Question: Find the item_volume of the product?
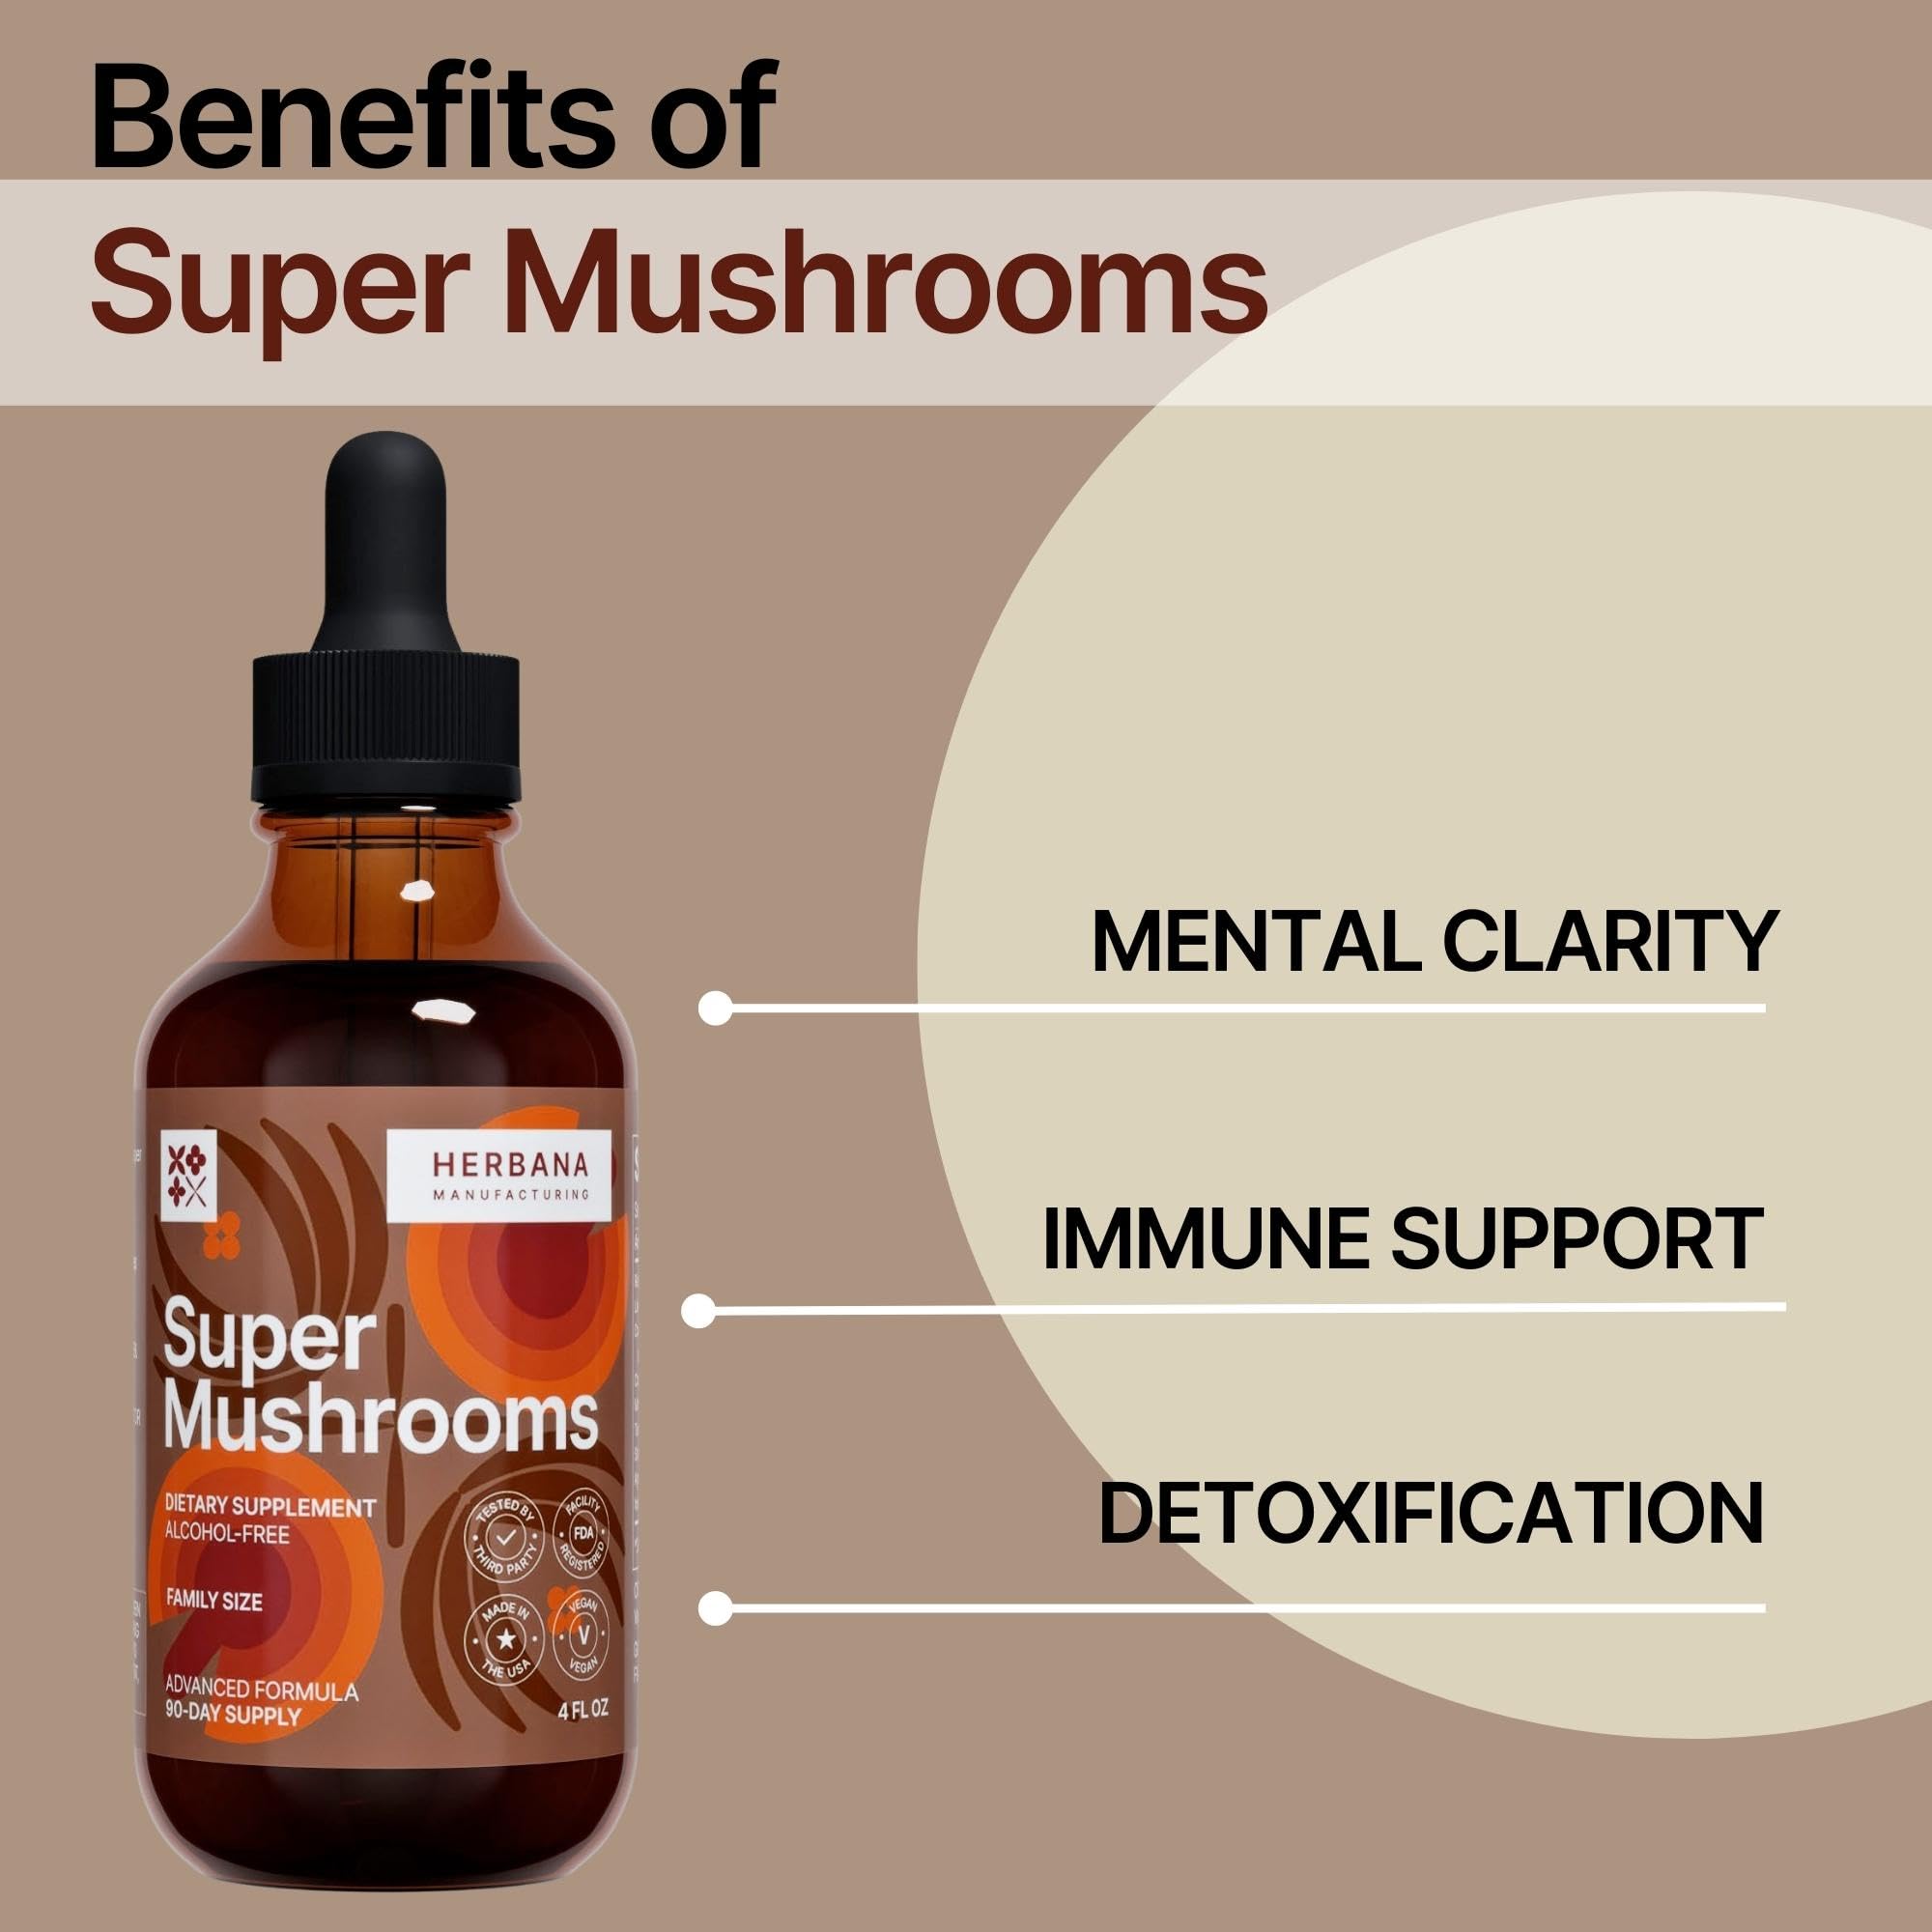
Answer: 4.0 fluid ounce